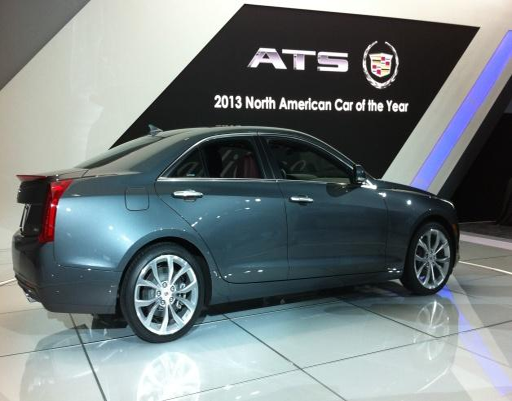
the automobile model was named award category at show .